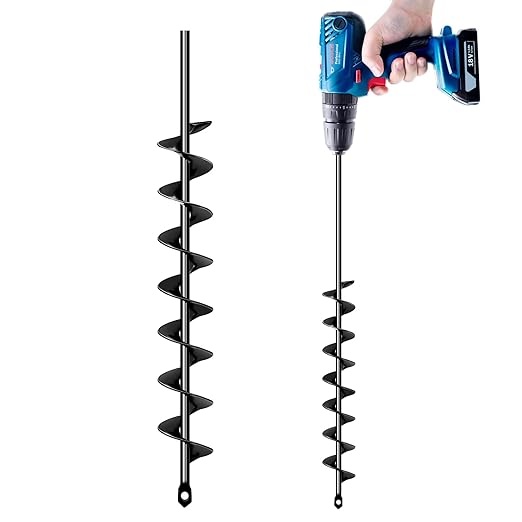
32" x 2" Extended Length Auger Drill Bit for Planting Bulb & Bedding Plant Auger, Garden Plant Auger, No Need to Squat Post Hole Digger for 3/8" Hex Drive Drill, Earth Auger Bulb Planter Tool
Brand: DOKOLES
About This 【High Efficiency Auger Drill Bit for Planting】- The auger drill bits for planting are adopts the latest upgraded durable solid drill bit and adds more blades design on the shaft, and the whole stainless steel pouring ensures the toughness of the product, so as to provide higher efficiency in the garden, an ideal choice of a gardener. The spiral drill bits are perfect for planting bulbs and bedding plants, shredding up weeds and mixing fertilizer, as well as easily dig holes for fenceposts, ground lights, outdoor torches, and umbrellas and so on. 【Diverse Drill Sizes For Every Task】- The garden augers are available in 1 sizes: 32"x2". 32 x 2 inches for deeper excavations. Paired with 3/8 inch non-slip drives, these augers are your ideal companions for all your yard digging needs.The auger drill bit can effortlessly dig post holes, and it's even handy for anchoring your beach umbrella in the sand during vacations 【Easier to Use - For 3/8'' Hex Drill Driver】- Enjoy the easy installation! Just insert the auger drill bit into the hex drill driver, tighten it, and rotate it to remove the soil. Repeat drilling until the desired planting depth is achieved. 18V or greater drill recommended. When idle, keep the auger clean and free of soil & debris to prevent oxidation. 【Widely Used in Various Scenarios】- These augers for planting are perfect for planting small crops, vegetables, flowers, transplanting seedlings, mixing seeds, soil, and fertilizer. They can even be used for fence and tent installation. A handy tool for your everyday needs. It will be time-saving for you. 【Buy with Confidence】- We provide 90-DAY return and lifetime replacement service on all DOKOLES brand auger Spiral drill bits set. please don't hesitate to contact us if you have any questions. Overview Finish Type : Stainless steel Shank Type : Straight Brand : DOKOLES Item dimensions L x W x H : 1 x 1 x 1 inches Tool Flute Type : Spiral
Category: Hardware > Tools > Drills > Augers > Power Augers